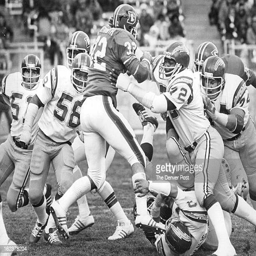
american football player makes a run for it see him in person friday evening